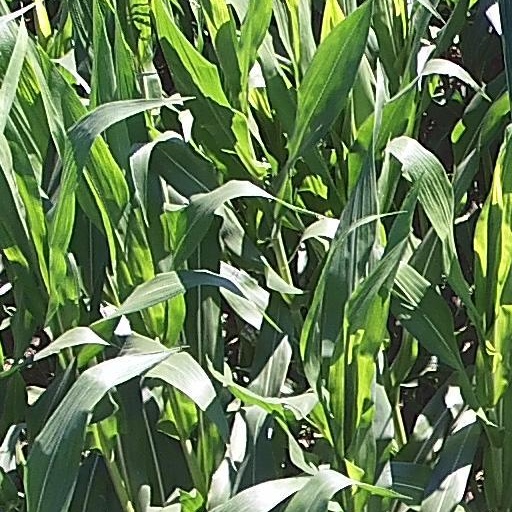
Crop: maize; corn